Seattle Cover 3 defense

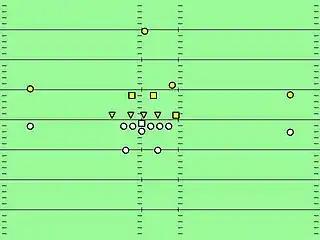
The defensive using a 4-3 under reduced front. Yellow triangles are linemen, yellow squares are linebackers, yellow circles are defensive backs. The two linemen to the left of the offensive center use a 1 gap technique, while the two to the right of the offensive center use a 2 gap technique. Left to right the linemen's roles are the Leo, the 3 tech, the nose tackle, and the big end.

The Seattle Cover 3 is a Cover 3 defense crafted by Seattle Seahawks coaches Pete Carroll and Dan Quinn that lead the NFL in total defense in and , helping the team win two NFC Championships and Super Bowl XLVIII. The defense used a 4-3 base formation while incorporating 3–4 defensive principles using a hybrid defensive end-linebacker position known as the Leo. It featured a strong secondary nicknamed the Legion of Boom.